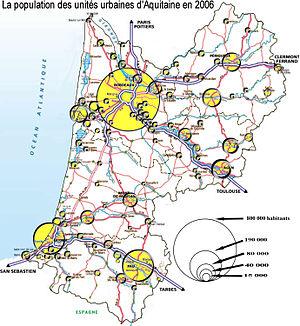
Figure représentant la répartition des unités urbaines en Aquitaine en 2006
L'Aquitaine est une ancienne région administrative du Sud-Ouest de la France. Elle comprenait cinq départements : la Dordogne, la Gironde, les Landes, le Lot-et-Garonne et les Pyrénées-Atlantiques. Son chef-lieu, Bordeaux, en était aussi la plus grande ville. Cette région administrative tirait son nom d'une partie de la Gaule, dont les contours ont évolué depuis l'Antiquité pour se fixer au XIIᵉ siècle à l'ensemble du Poitou, du Limousin, de l'Angoumois, de la Saintonge, du Périgord et de la Gascogne regroupés autour de Bordeaux dans le Duché d'Aquitaine. Ses habitants étaient appelés les Aquitains.